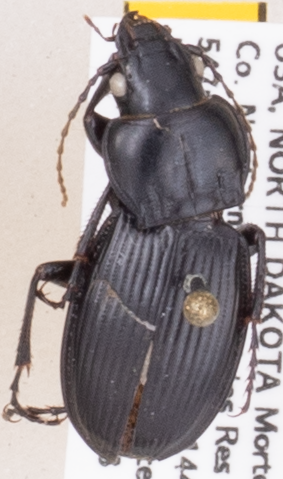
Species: Cyclotrachelus torvus
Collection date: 2019-09-03
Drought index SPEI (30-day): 0.946
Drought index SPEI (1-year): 1.01
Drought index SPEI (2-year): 0.866